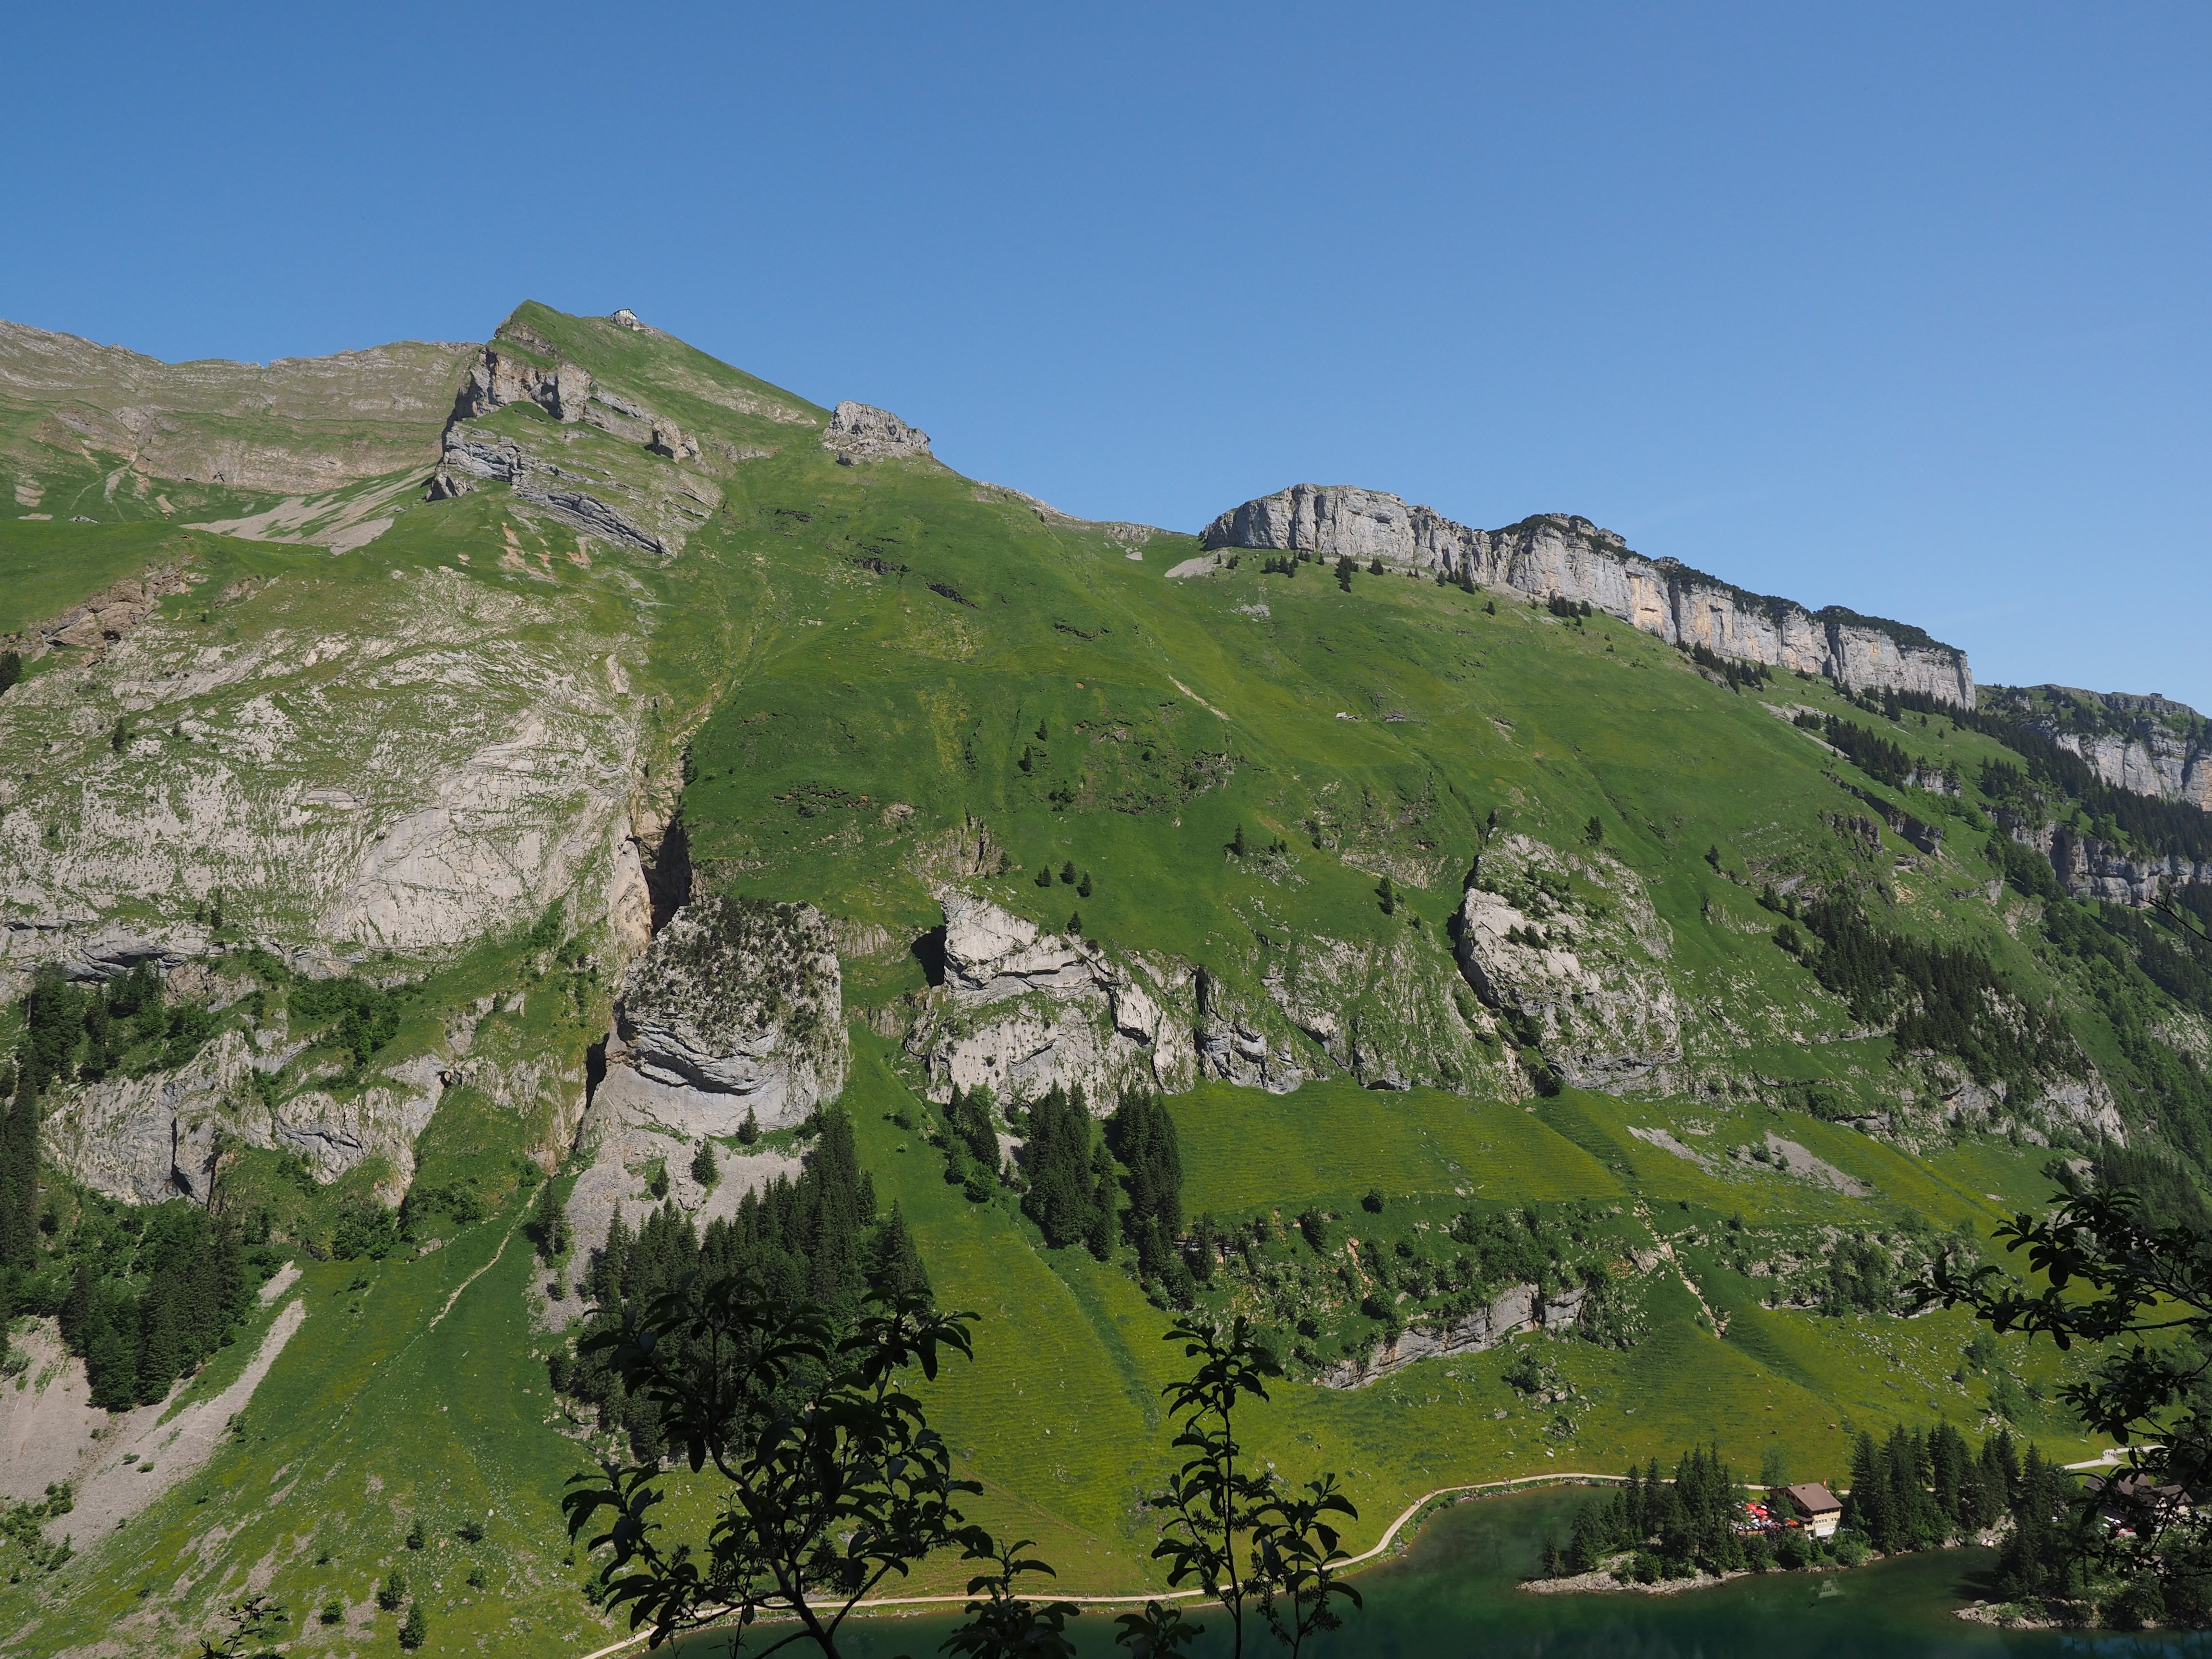
landscape, mountain, hill, town, valley, mountain range, hut, village, cliff, alpine, terrain, ridge, mountains, alps, plateau, inn, landform, aerial photography, mountain pass, ebenalp, seealpsee, alpstein, geographical feature, mountainous landforms, berggasthaus sch fler, inn sch fler, sch fler